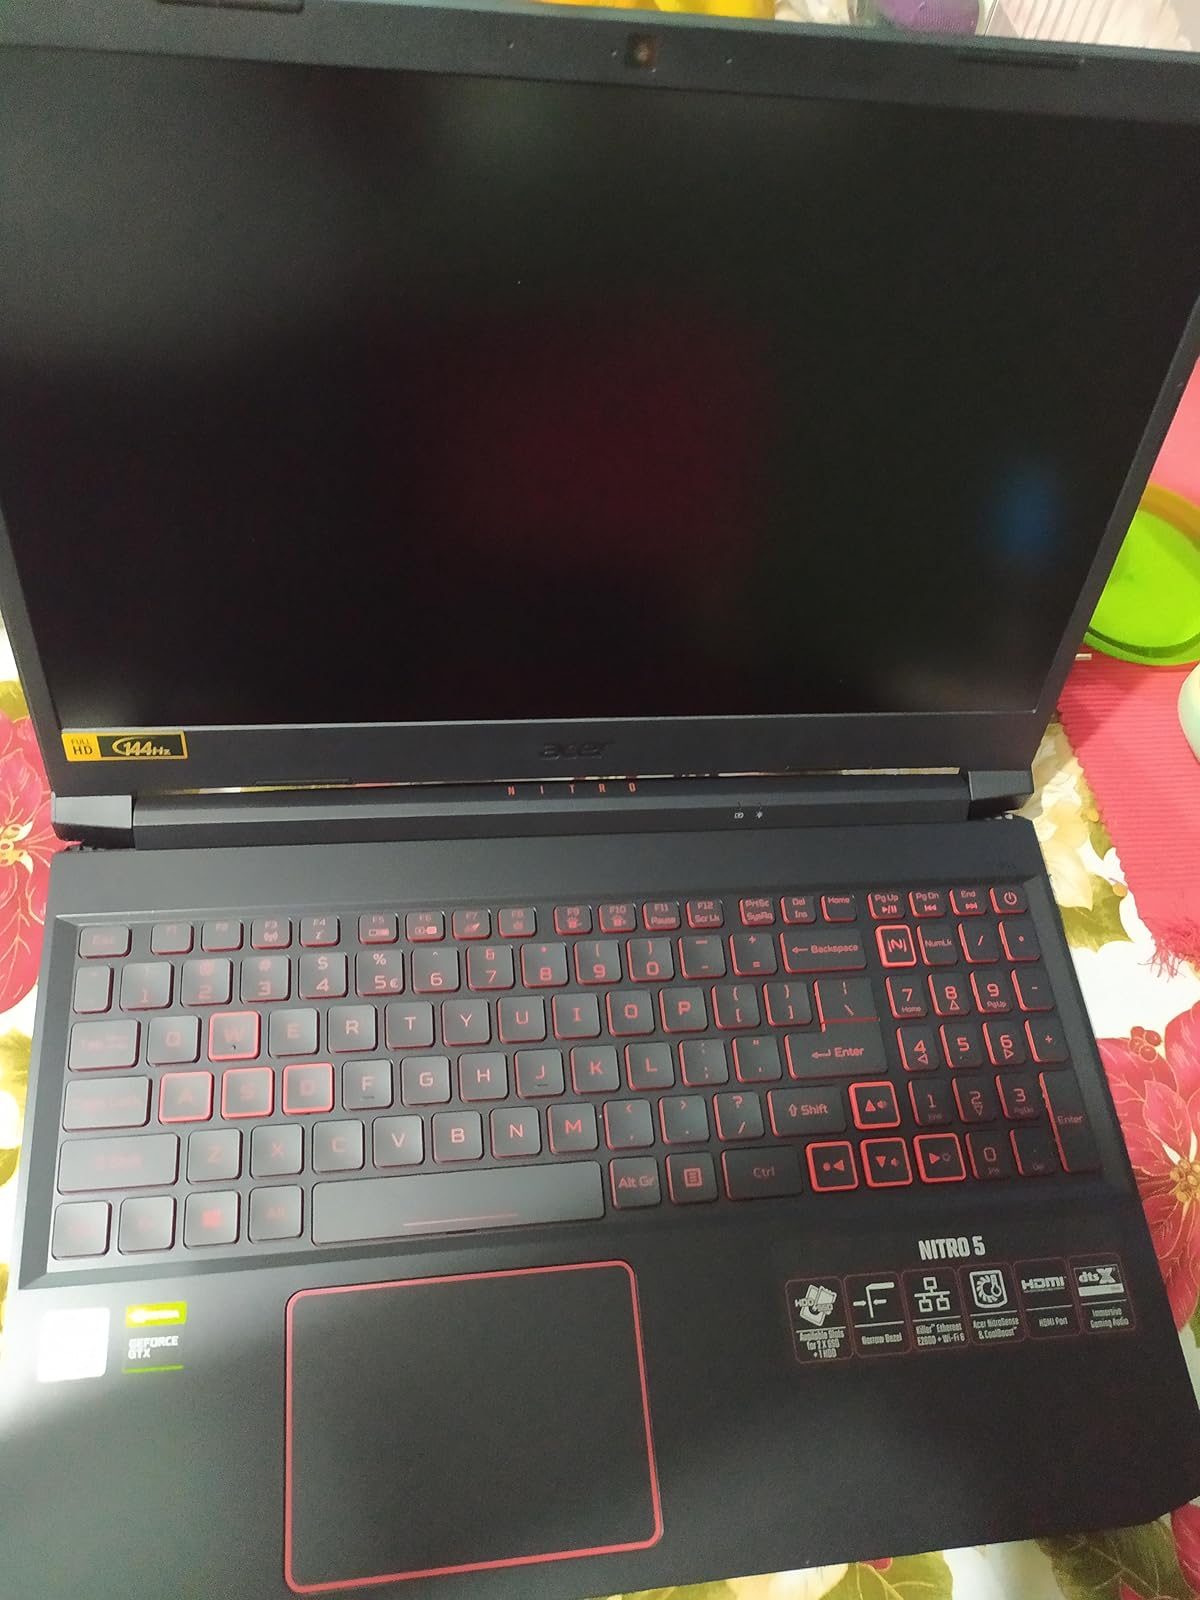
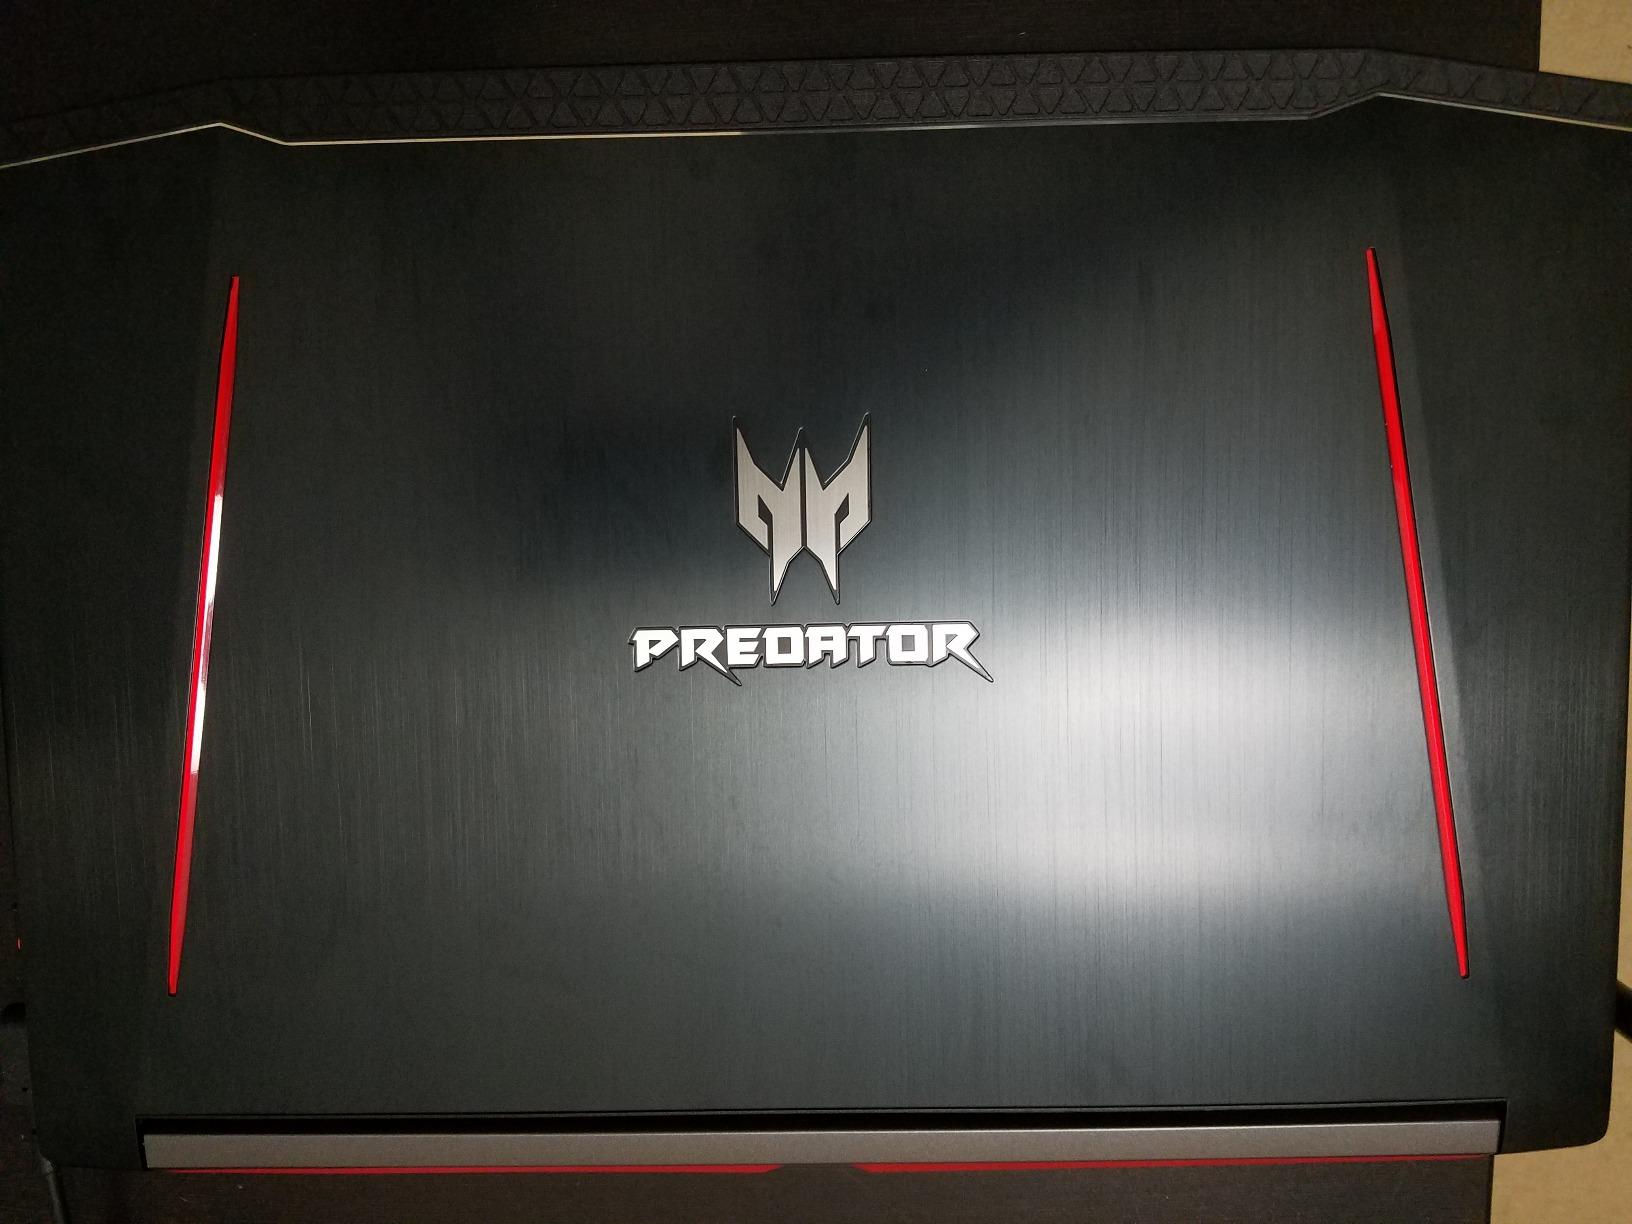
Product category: laptop
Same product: no